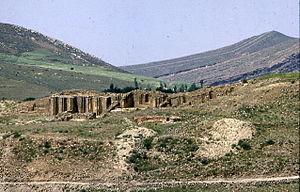
Kalâa des Béni Hammad, Algérie
1ᵉʳ novembre : Henri II fonde l’évêché de Bamberg au concile de Francfort. Il favorise la réforme clunisienne du clergé et protège l’Église.